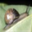
Label: snail